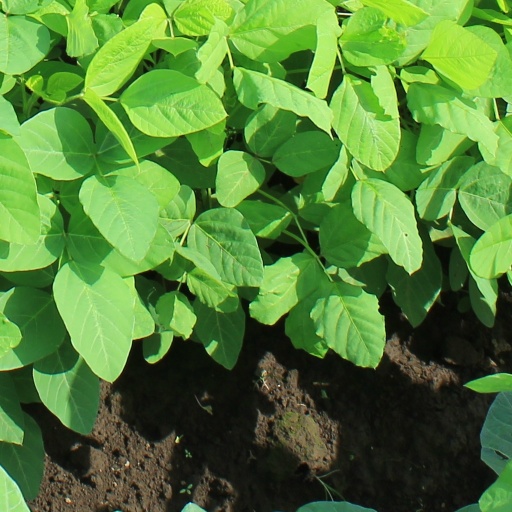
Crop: soybean